South Abbey, Youghal

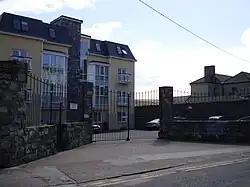
Housing on the site of the South Abbey

The South Abbey was a Franciscan friary in Youghal, Ireland active between the 13th and 17th centuries.